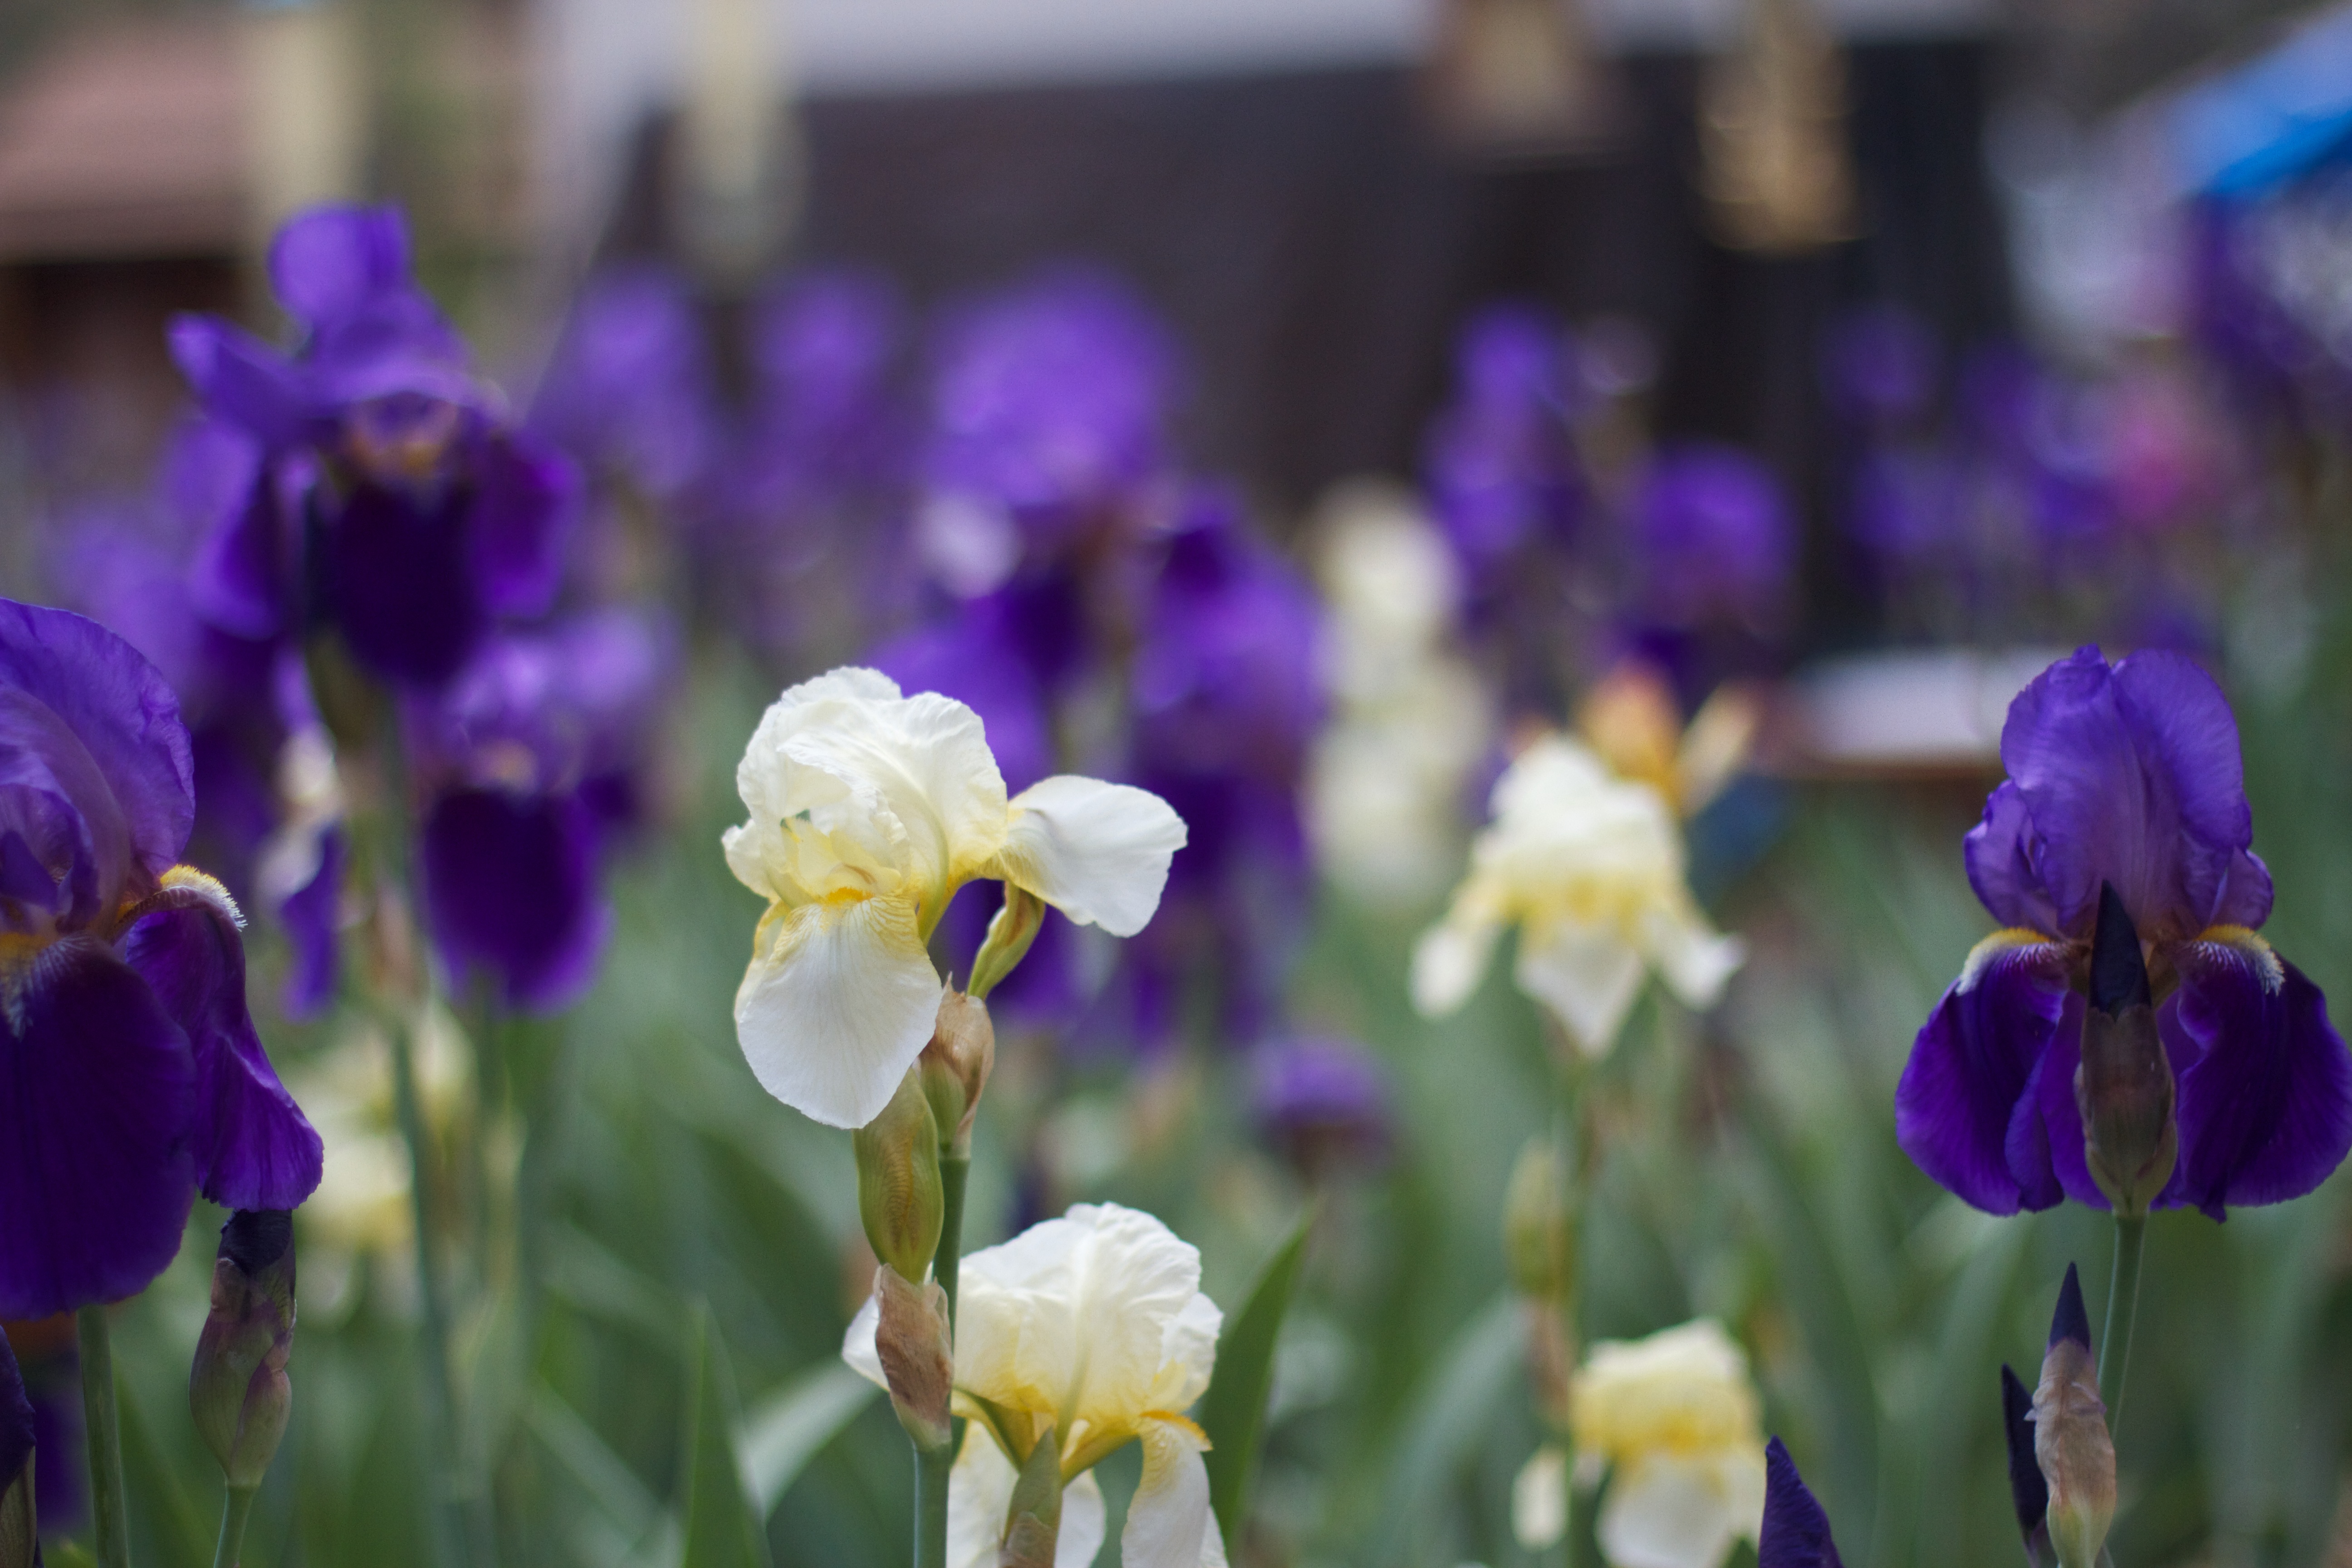
blossom, plant, flower, botany, flora, wildflower, iris, eye, flowering plant, land plant, violet family, iris family